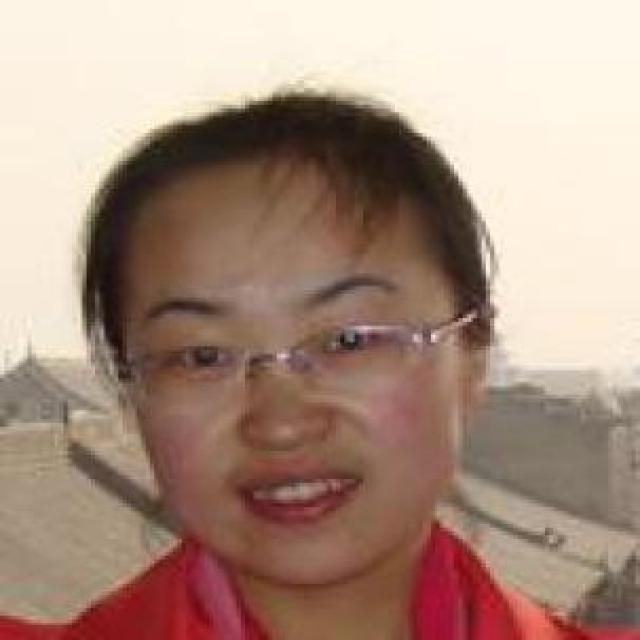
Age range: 21-44